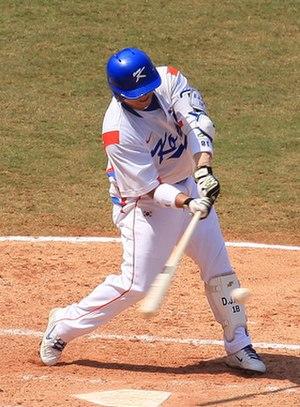
Kim Dong-joo est un joueur coréen de baseball qui joue avec les Doosan Bears de Séoul dans la ligue sud-coréenne de baseball.